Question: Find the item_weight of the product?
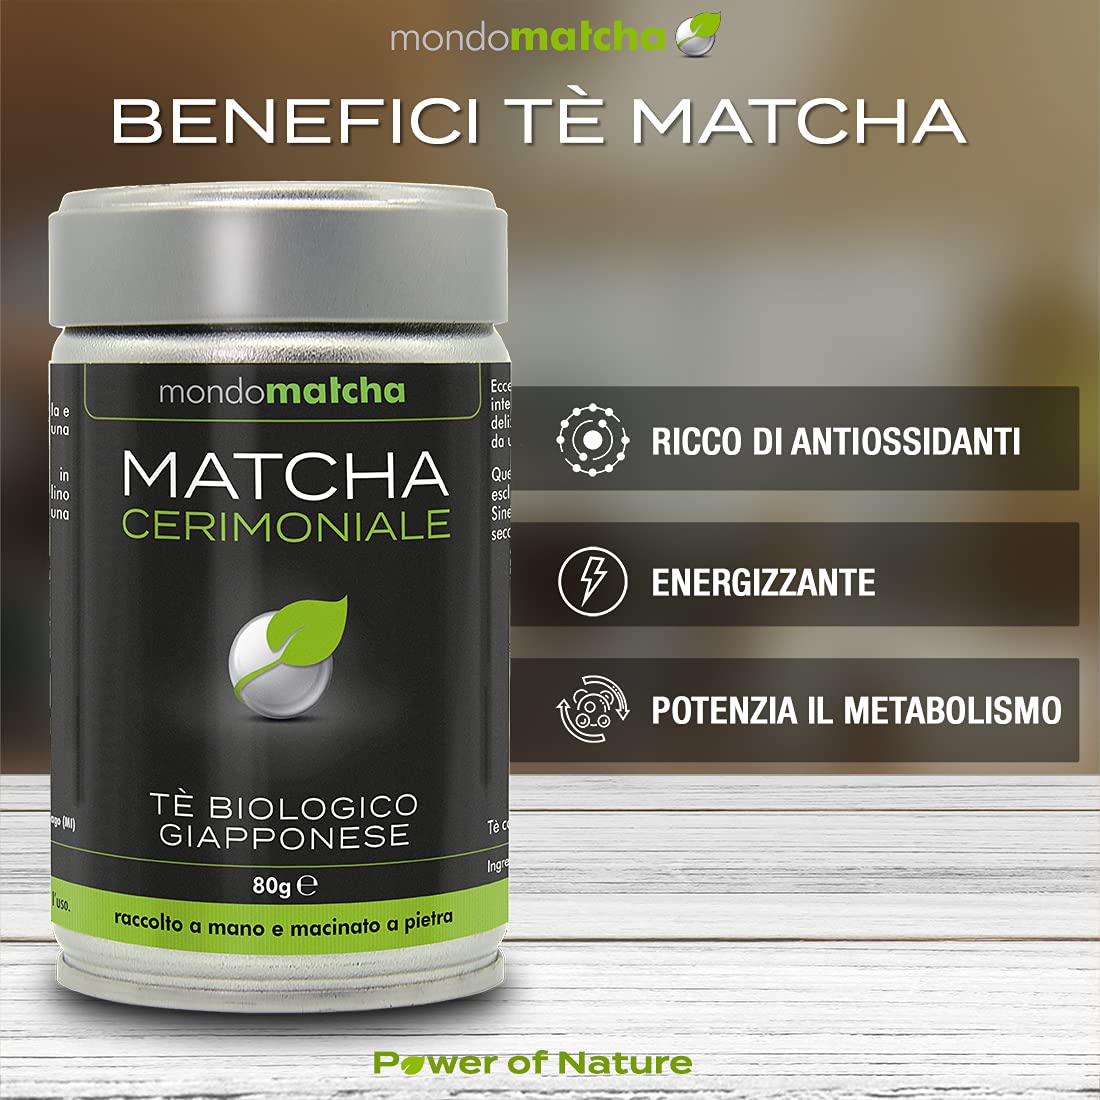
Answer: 80.0 gram